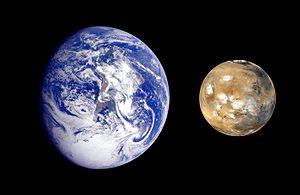
Mars500 est un programme expérimental russe simulant sur Terre les conditions rencontrées par un équipage lors d'une mission aller et retour vers la planète Mars. L'objectif est d'analyser les répercussions physiologiques et psychologiques d'un voyage de plus de 520 jours dans un espace restreint coupé du monde extérieur. Mars500 est organisé par l'Institut des problèmes biomédicaux, de l'Académie des sciences de Russie avec la participation de l’Agence spatiale européenne et l'Agence spatiale fédérale russe.